Ancylus fluviatilis

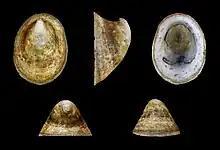
Different views of the shell of "Ancylus fluviatilis"

The 5–8 mm. limpet-like shell has a backwardly directed, conical apex. The shell shape is higher than "Acroloxus" and "Ferrissia". The apex is blunt when seen from above, but appears more pointed from the side. The shell is bent backwards and very weakly to the right side. It is thin and translucent, with reticulate sculpture and fine growth lines. In colour it is light yellowish to reddish brown or dull pale brown. The animal is grey with black dots near the head and almost entirely covered by the shell. The tentacles are triangular with eyes at their base. The genital pore and pneumostome are very small and located at the right side.